Murranji Track

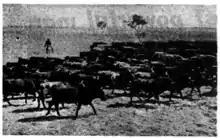
Stock on Murranji Track after being dipped at Lake Nash, 1953

The Murranji Track or Murranji Stock Route is a stock route in the Northern Territory of Australia and it runs between Newcastle Waters and Top Springs. The track was primarily operational between 1904 and the late 1960s and it attracted descriptions as the "ghost road of the Drovers" and the "death track". It was used as an entry point to the Barkly Tableland and it is nearby to Wave Hill, Auvergne and Victoria River Downs Stations.